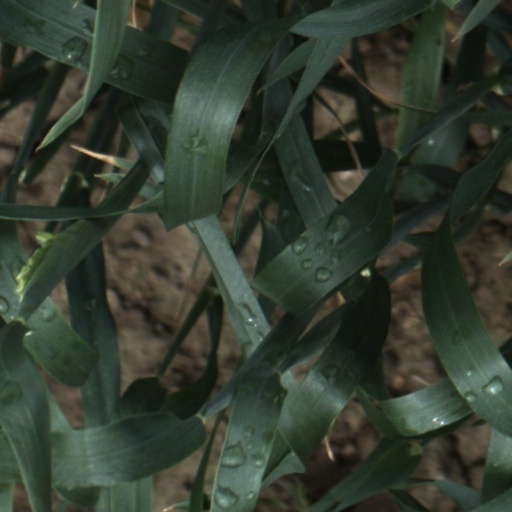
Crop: wheat